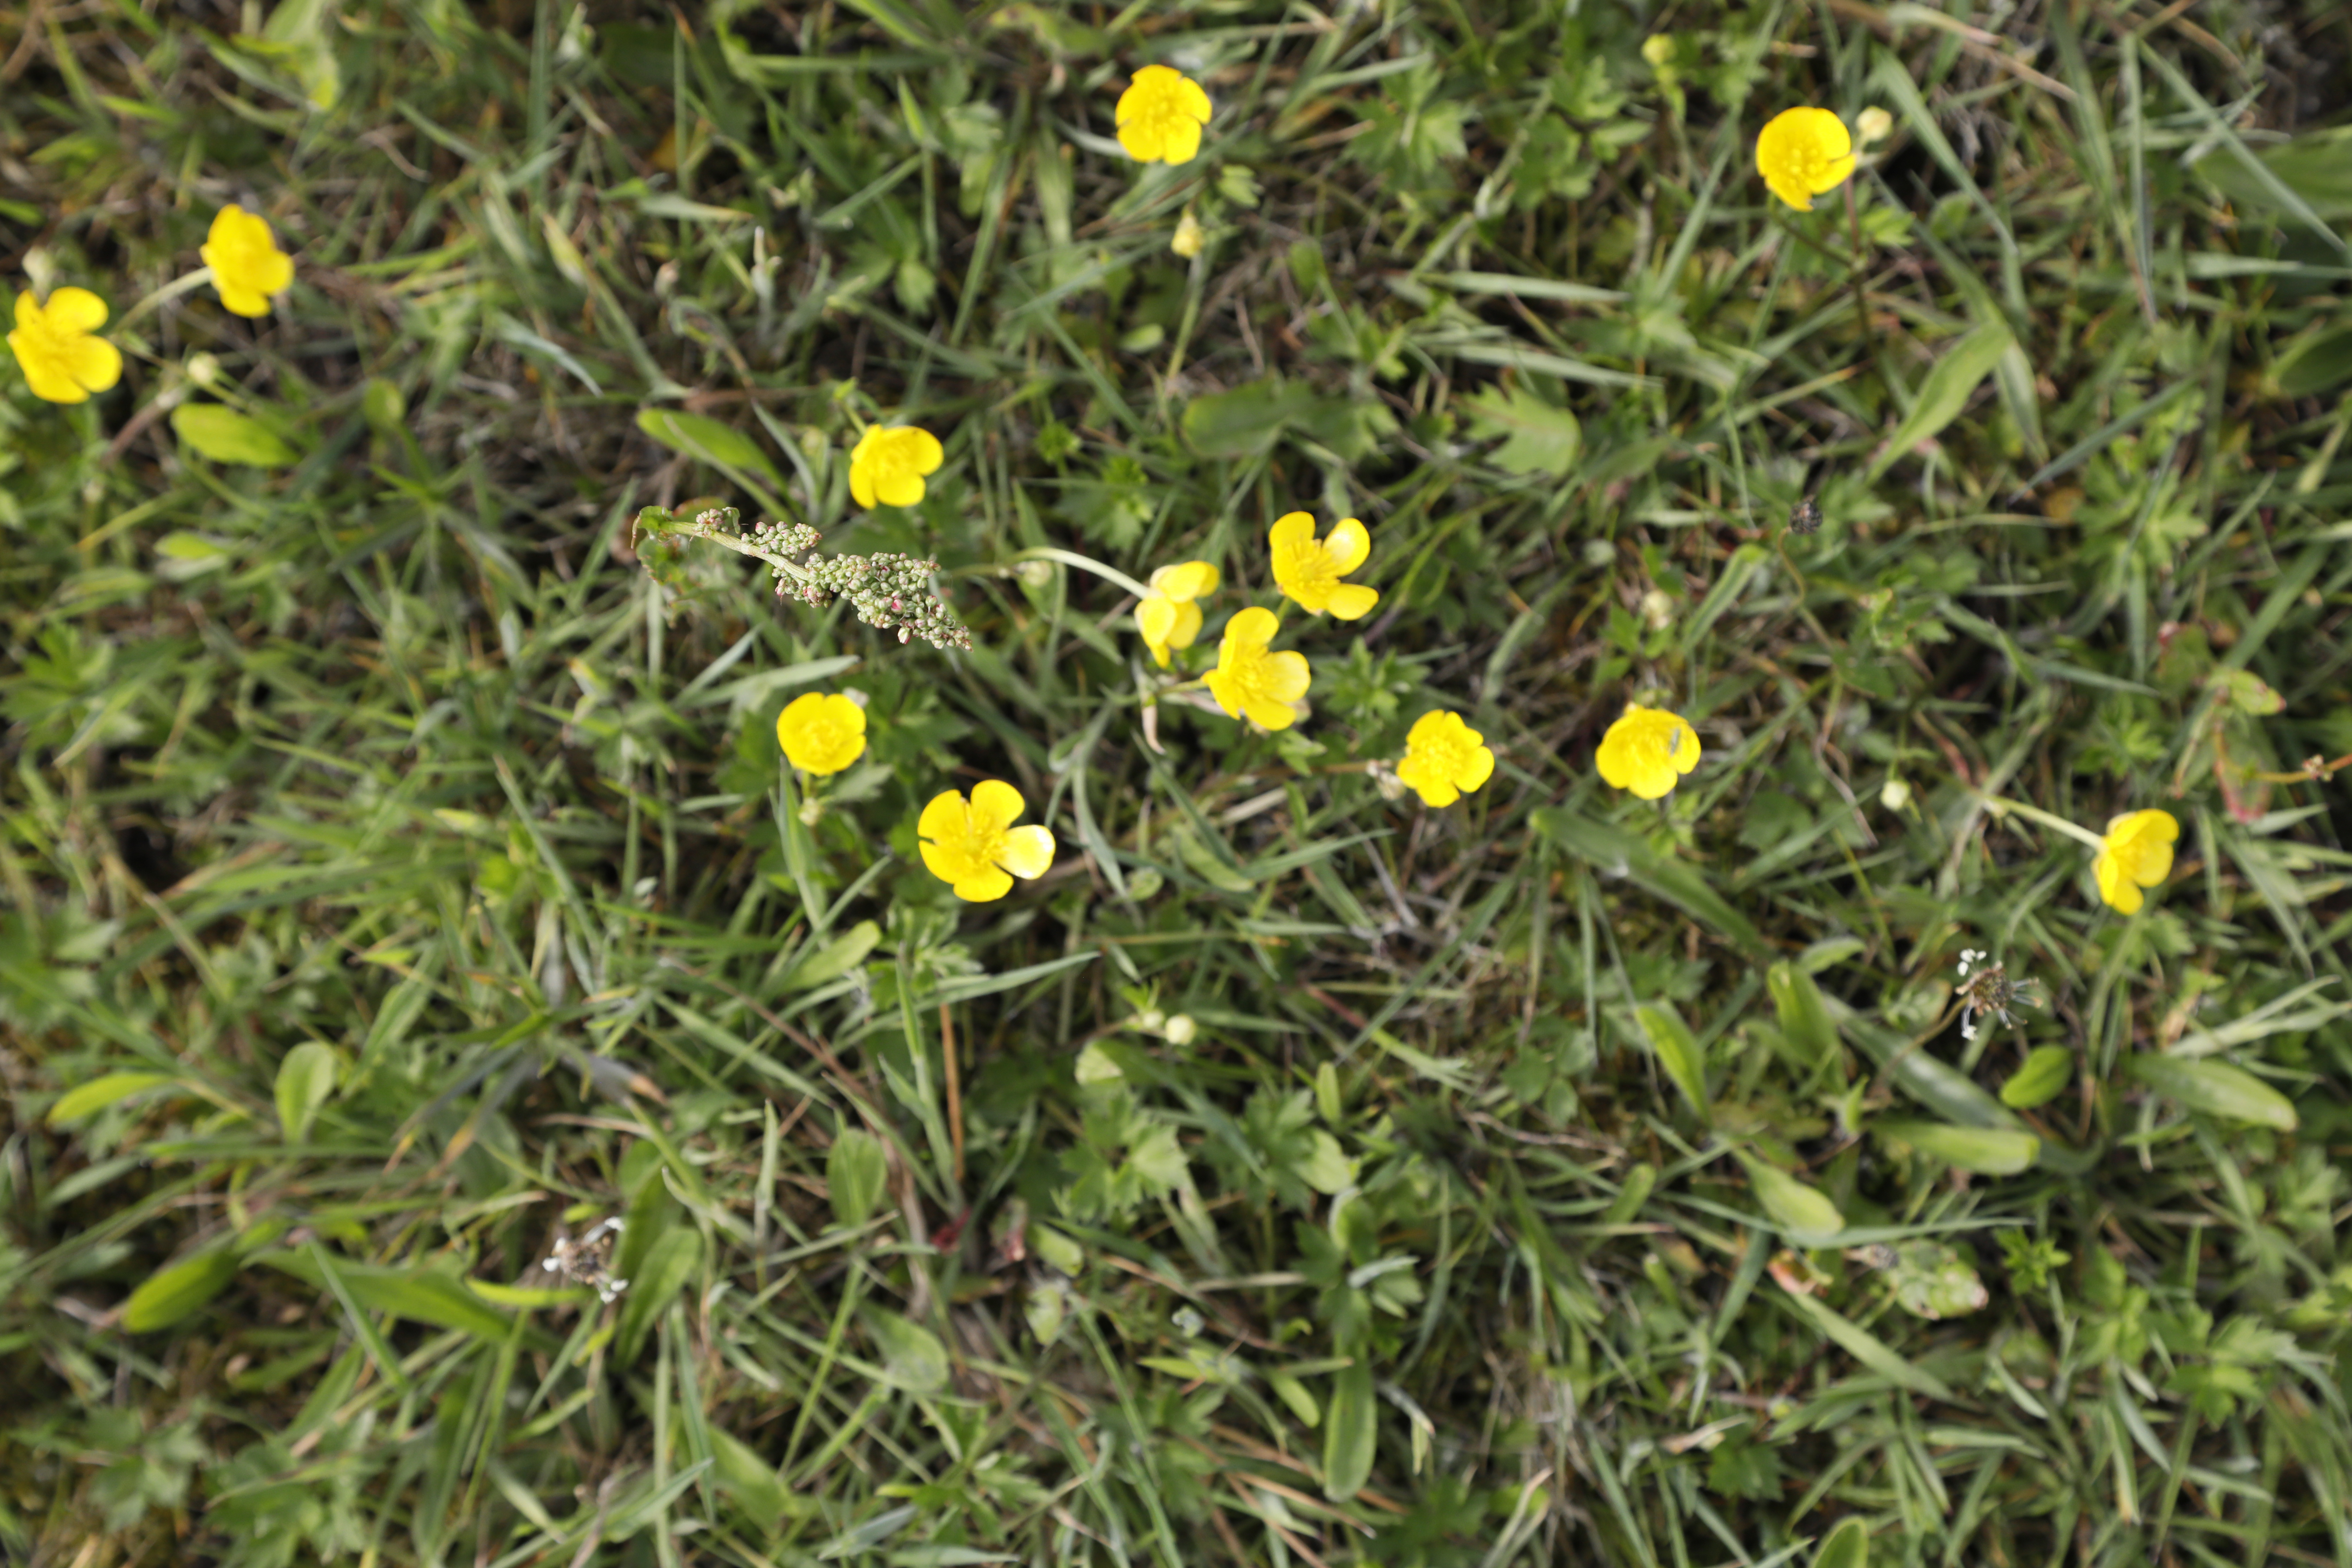
Plant species: Buttercup * (aggregate)